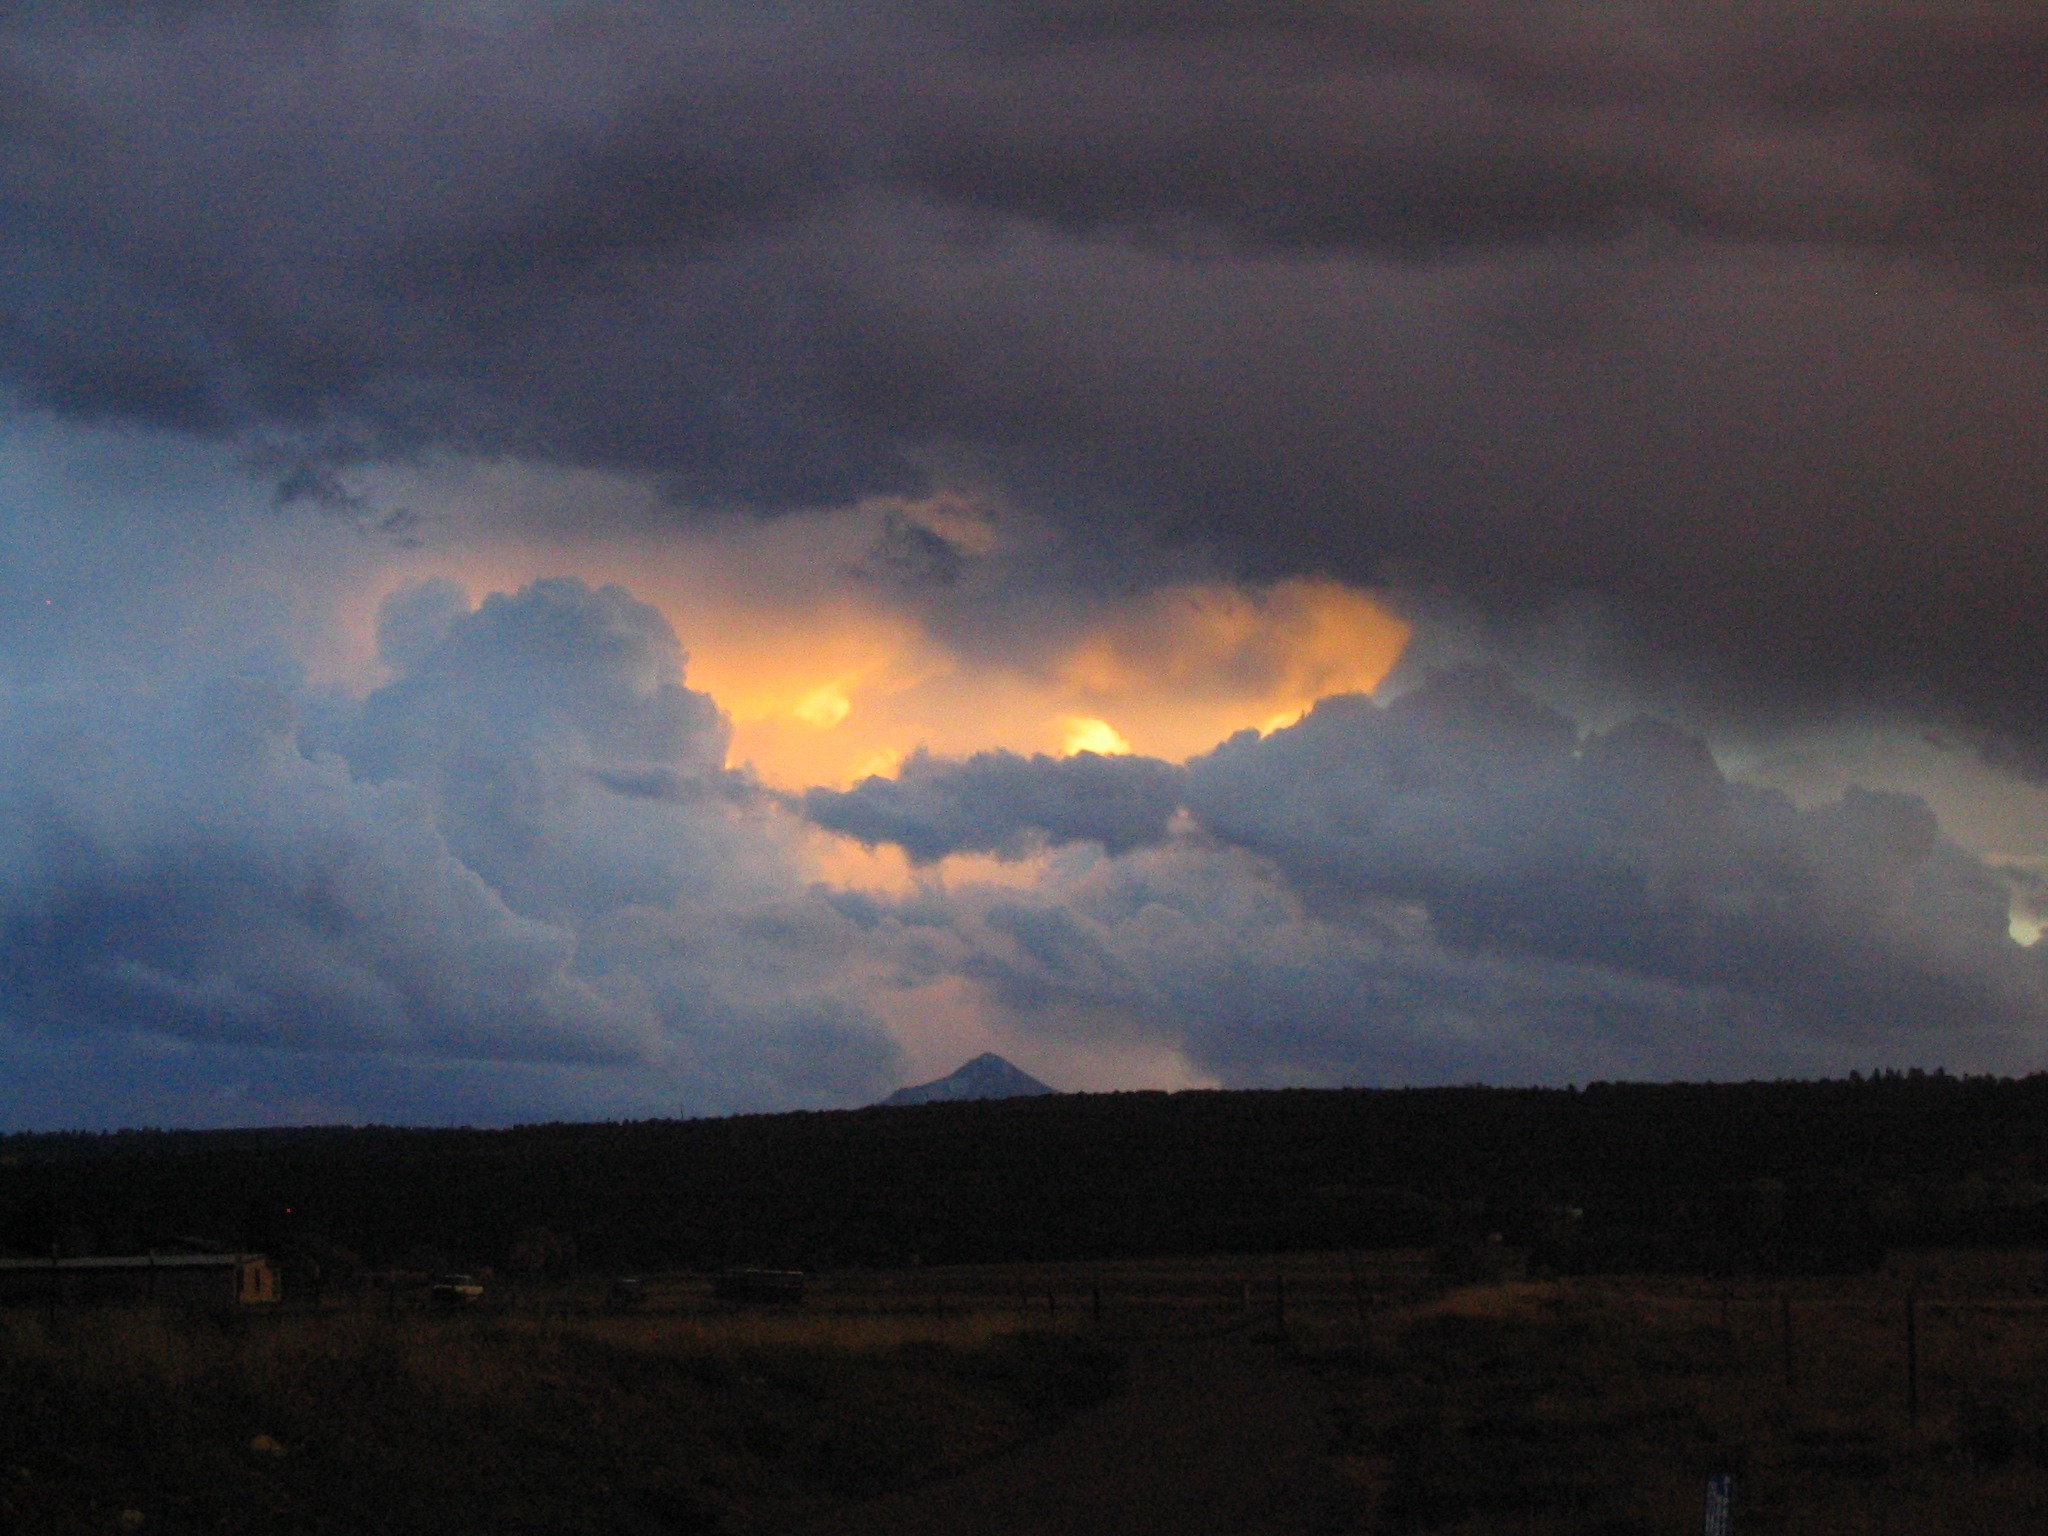
nature, cloud, sky, sunset, dawn, atmosphere, dusk, evening, scenery, weather, storm, cumulus, plain, thunder, clouds, thunderstorm, afterglow, storm clouds, meteorological phenomenon, geological phenomenon